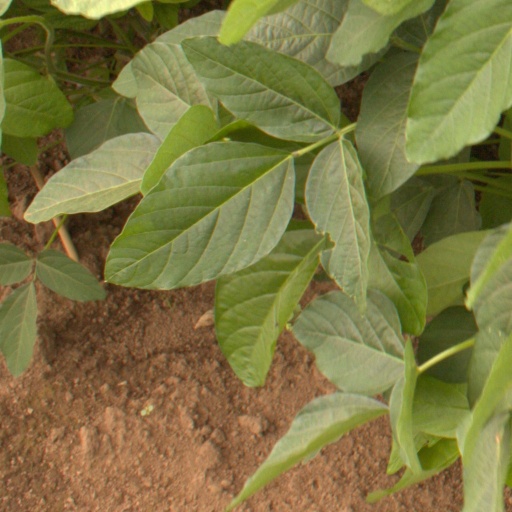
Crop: soybean